Involution Ocean

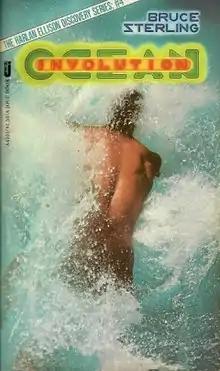
First edition (publ. Jove Books)

Involution Ocean is a science-fiction novel by American writer Bruce Sterling, published in 1977.